Manalapan Township, New Jersey

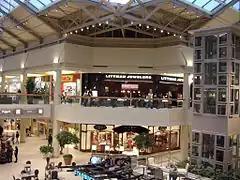
Super-regional shopping mall Freehold Raceway Mall is located in neighboring Freehold Township. It is a major shopping destination for Manalapan residents

The Census Bureau's 2006–2010 American Community Survey showed that (in 2010 inflation-adjusted dollars) median household income was $103,970 (with a margin of error of +/− $4,322) and the median family income was $115,292 (+/− $5,344). Males had a median income of $85,086 (+/− $5,699) versus $51,695 (+/− $3,038) for females. The per capita income for the borough was $41,049 (+/− $1,717). About 2.5% of families and 2.8% of the population were below the poverty line, including 3.7% of those under age 18 and 5.4% of those age 65 or over.